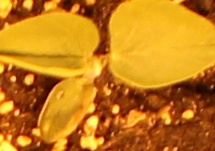
Label: Soybean